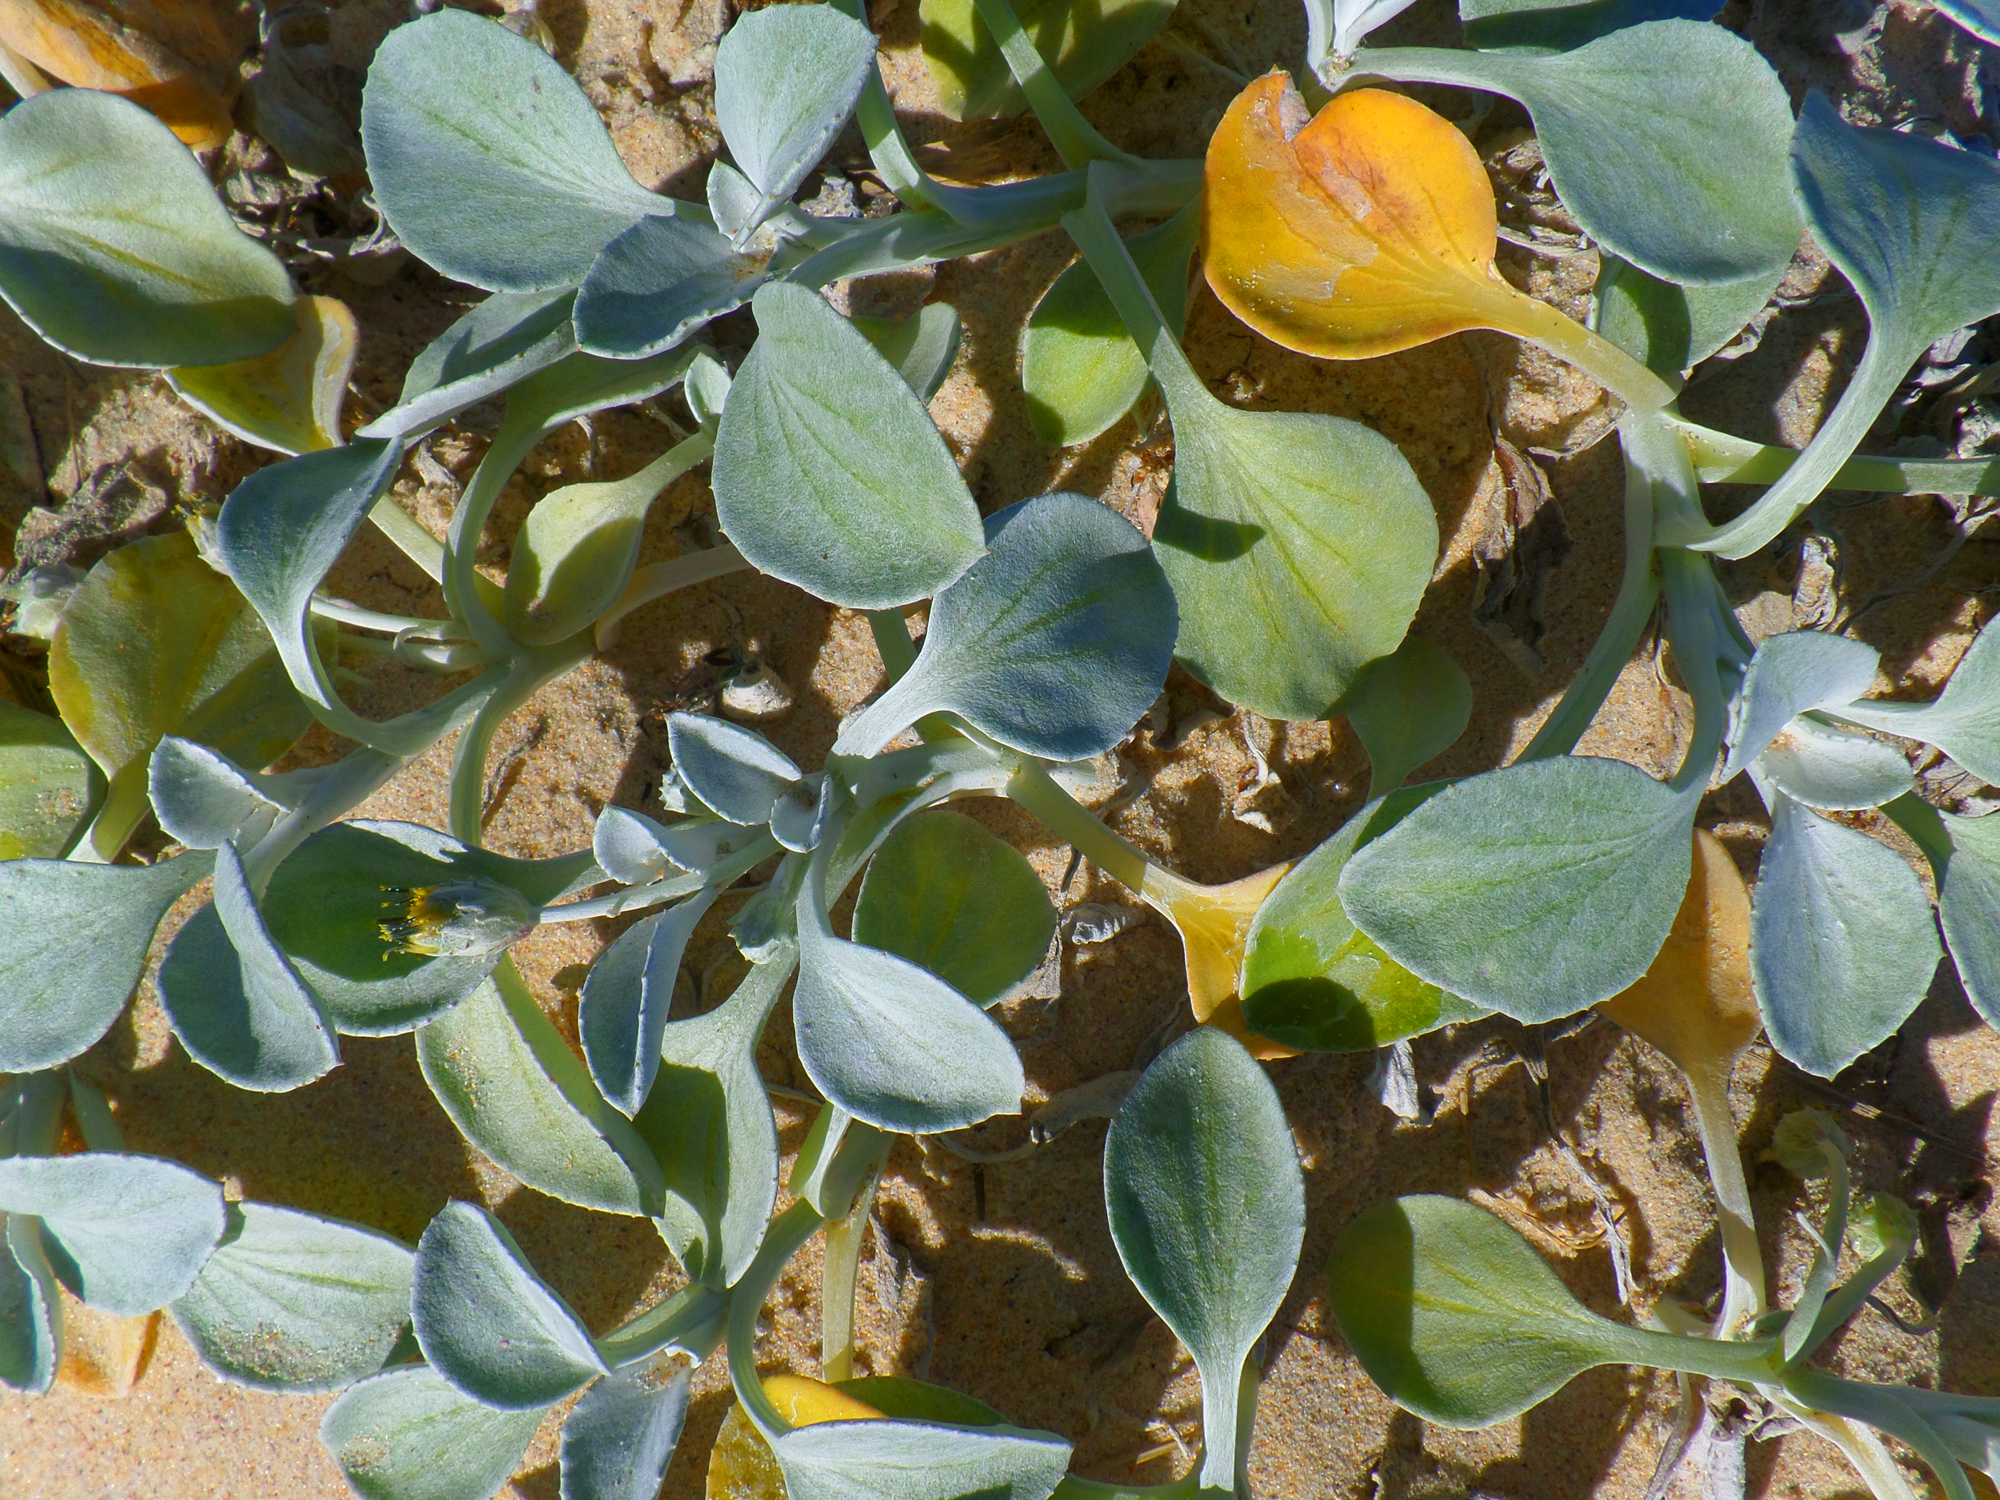
tree, sand, plant, fruit, leaf, dune, flower, food, produce, evergreen, botany, flora, australia, nsw, tabourie, shrub, flowering plant, woody plant, land plant